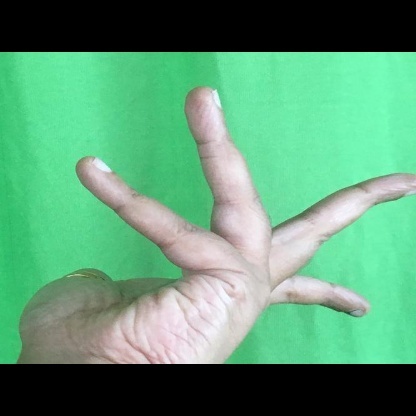
Mudra: Alapadmam